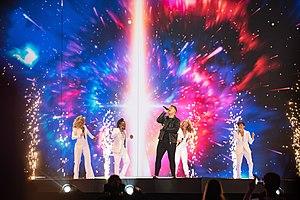
Le Royaume-Uni est l'un des quarante et un pays participants du Concours Eurovision de la chanson 2019, qui se déroule à Tel-Aviv en Israël. Le pays sera représenté par le chanteur Michael Rice et sa chanson Bigger than Us, sélectionnés via l'émission Eurovision: You Decide 2019. Le pays termine 26ᵉ et dernier lors de la finale du Concours, ne recevant que 11 points.